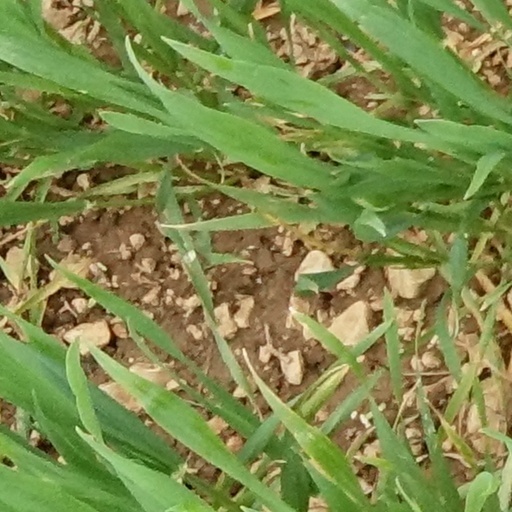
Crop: wheat